Marie Kondo

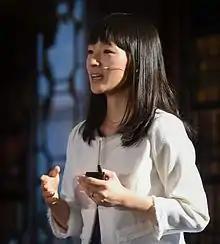
Kondo in 2015 at the Sportsfile Web Summit in Dublin, Ireland

Kondo was born on 9 October 1984 in Osaka, Japan. She has an older brother and a younger sister.